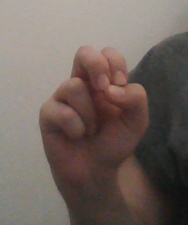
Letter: gaaf